Public housing estates in Cheung Sha Wan

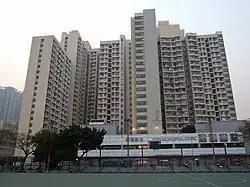
Fortune Estate

Fortune Estate is located opposite to Un Chau Estate and near Cheung Sha Wan station. Formerly the site of Fortune Street Temporary Housing Area, the estate consists of three residential buildings built in 2001 to settle the residents affected by the redevelopment of Cheung Sha Wan Estate, Tai Hang Tung Estate and Un Chau Estate.